Aquatic biomonitoring

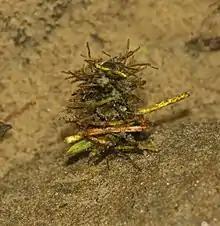
Scotland, UK. Caddis fly spp. larvae are a common indicator organism in determining a fresh waterbody's health.

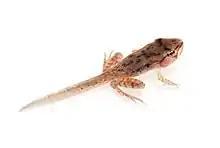
A well developed wood frog tadpole. Amphibians at all stages of life are significant indicator organisms.

Aquatic invertebrates, most popularly the larvae of the caddis fly sp., are responsive to climate change, low levels of pollution and temperature change. As a result, they have the longest history of use in biomonitoring programs. Additionally, macroscopic species: frogs, fish, and some plant species, as well as, many forms of microscopic life, like bacteria and protozoa are used as indicator organisms in a variety of applications, storm water run-off among them.